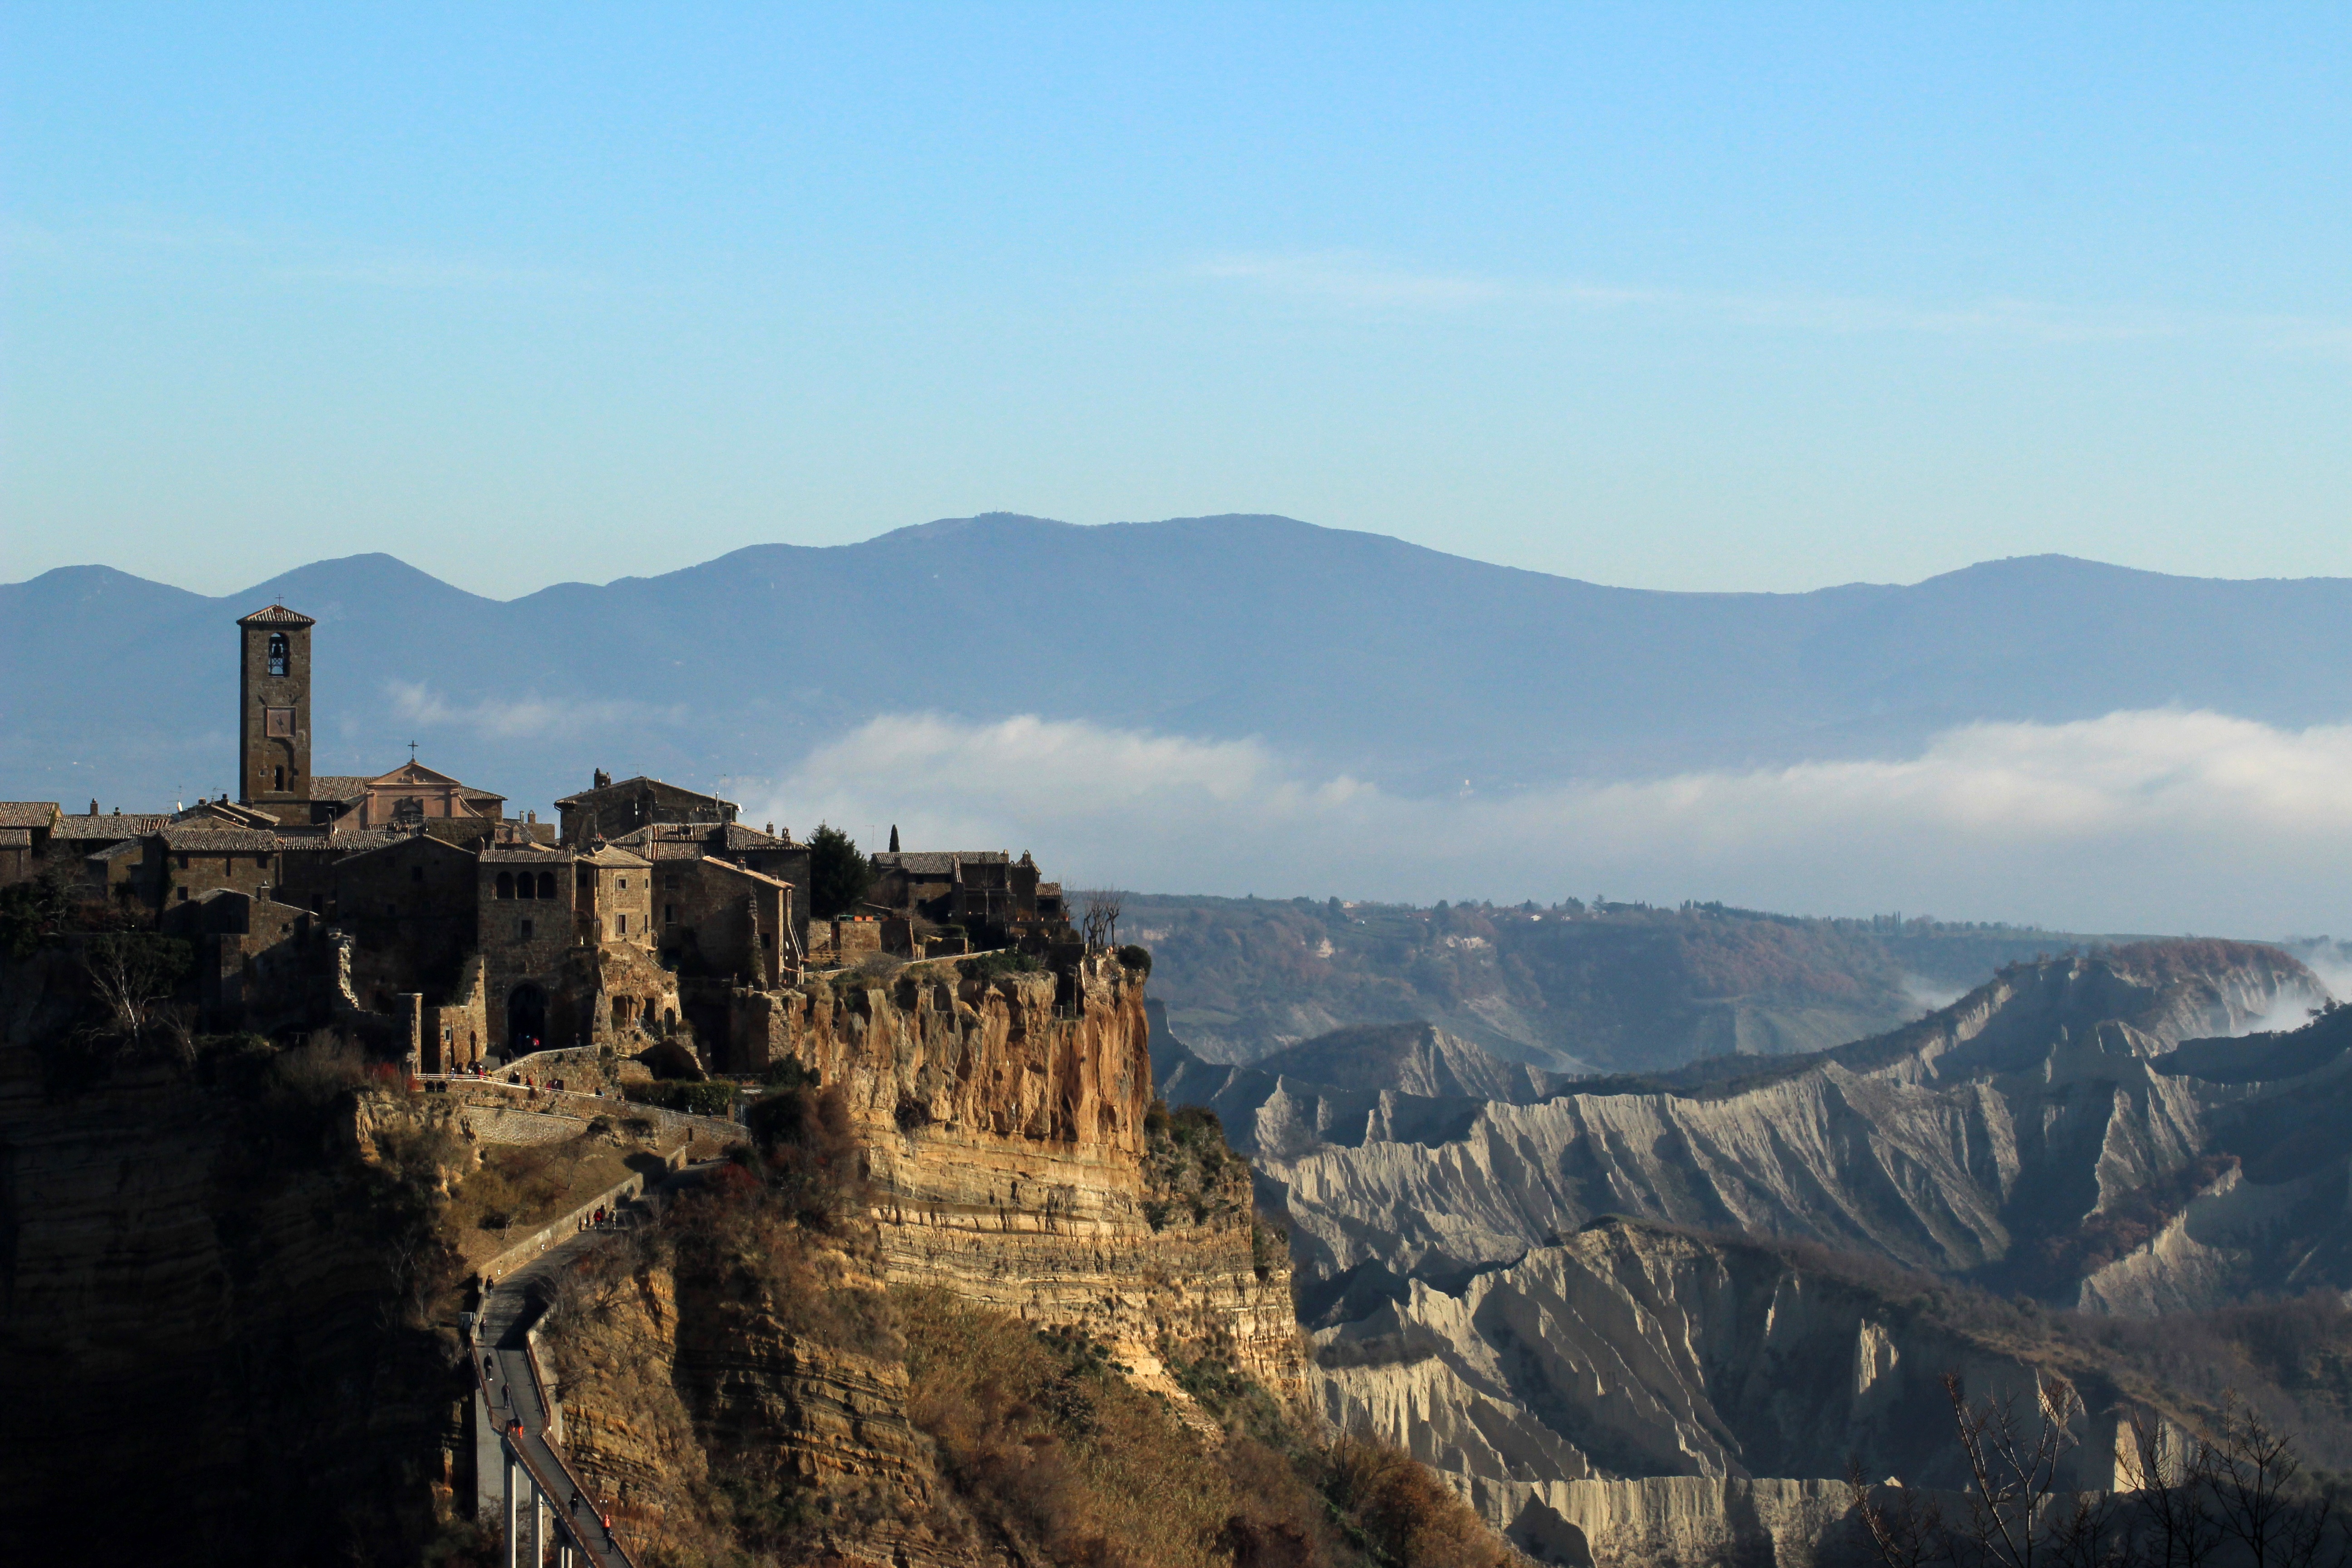
mountain, city, mountain range, cityscape, panorama, cliff, castle, landmark, italy, ruin, tourism, terrain, citadel, landform, extraordinary, lazio, civita di bagnoregio, mountain city, geographical feature